Gujarat National Law University

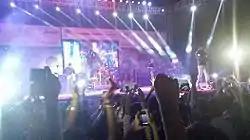

The Student Activities Committee, popularly known as SAC is an organisation of students who work to promote extra-curricular activities in the university. The various student activities like acoustic nights and movie nights organised by SAC offers students the much needed break from the busy, officious and monotonous schedule of law school. The SAC caters to diverse student interests varying from cultural pursuits like Music and Dance to literary activities like Quizzing and consists of nine clubs to address the same. The SAC also organises the annual three-day-inter-university literary and cultural fest '"Pentagram'". The event usually scheduled for March every year is marked by different themes on the five days of the week preceding the fest, known as the "'Penta Week'."